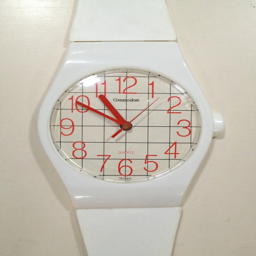
industry ... i had one of these :)